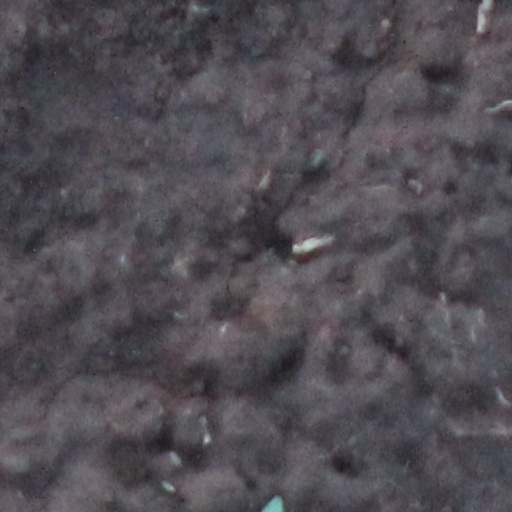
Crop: wheat